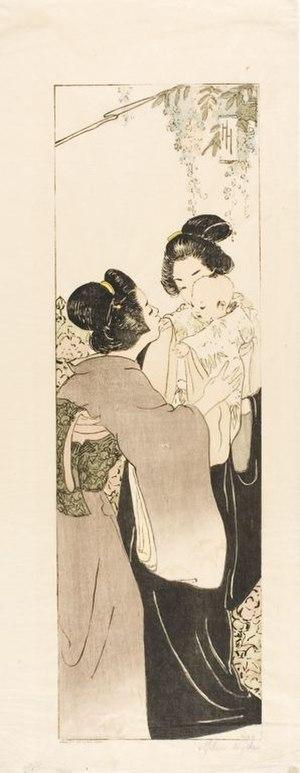
Un monarque du Japon, par Helen Hyde
Helen Hyde née le 6 avril 1868 à Lima dans l'État de New York et décédée le 13 mai 1919 à Pasadena, est une graveuse et peintre. Elle est surtout connues pour ses eau-fortes et gravures sur bois mettant en scène des femmes et des enfants japonais.